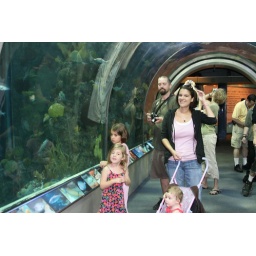
Walking under the water glass